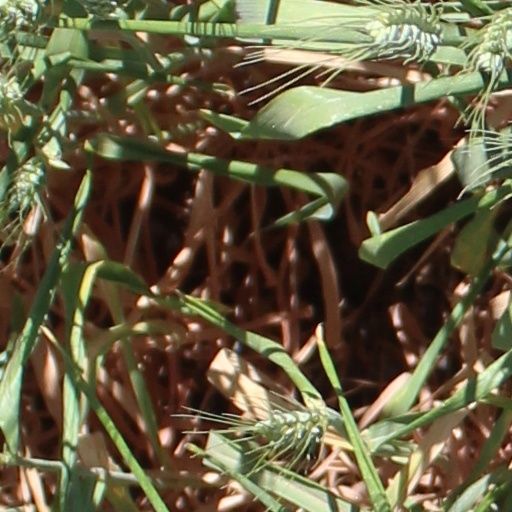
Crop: wheat